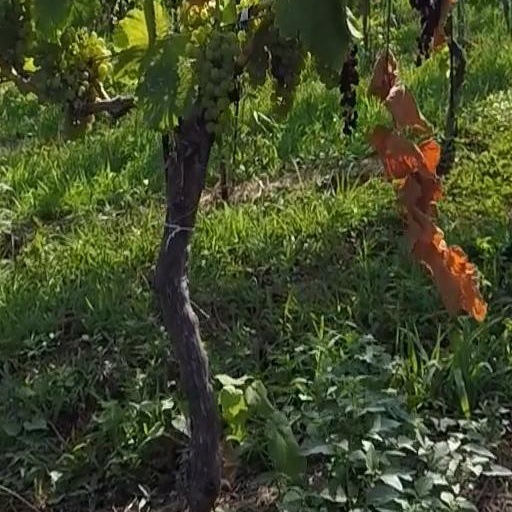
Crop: grape